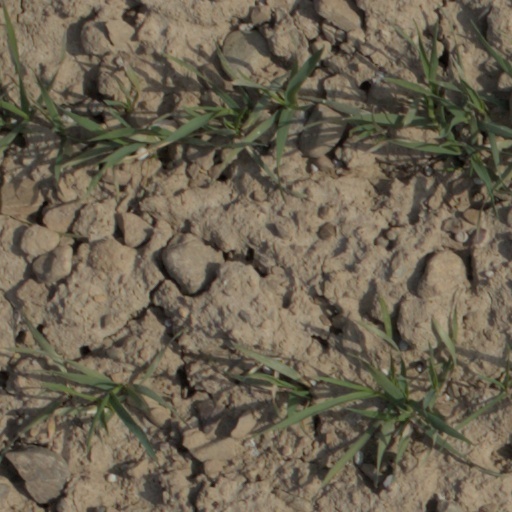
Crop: wheat